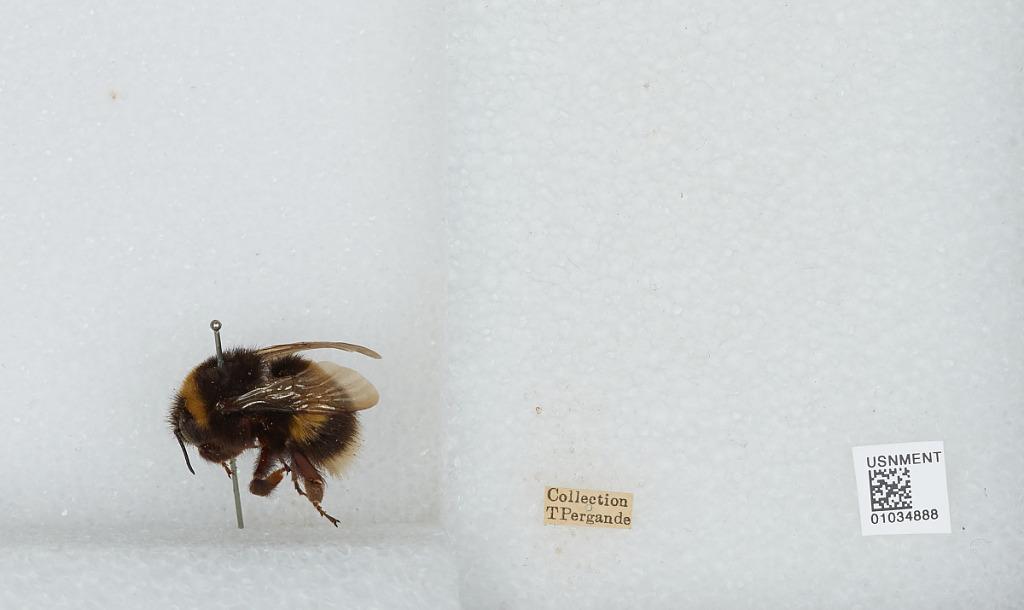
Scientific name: Bombus (Bombus) terrestris (Linnaeus)